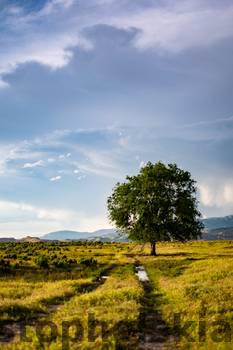
Label: Watermark